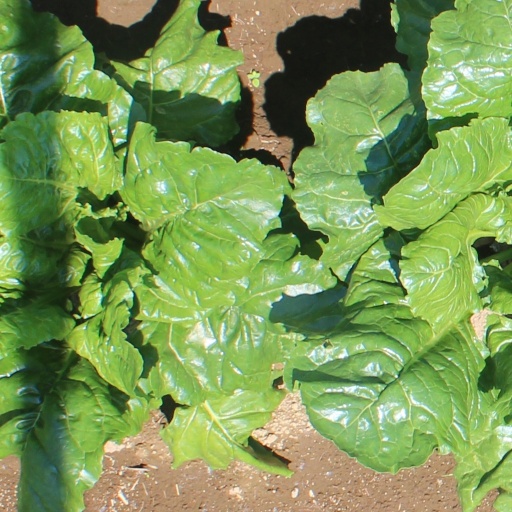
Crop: sugar beet